2019 EFL League Two play-off final

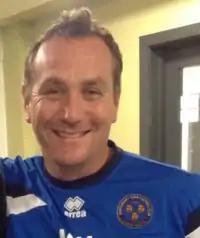
Tranmere's manager Micky Mellon had led Tranmere to promotion to League Two the previous season.

Tranmere had last played in the third tier of English football in 2014 while Newport had never played at that level. Tranmere were making their first appearance in a fourth tier play-off final, but had featured in the Football League Third Division play-offs twice, losing the 1990 final 2–0 to Notts County and winning the following year's final 1–0 against Bolton Wanderers in extra time. Having been promoted into the EFL through the 2018 National League play-off final, Tranmere were aiming to win back-to-back promotions. Newport had been promoted to the EFL for the first time in their history when they won the 2013 Conference Premier play-off final 2–0 against Wrexham. Coming into the final, Newport had gone on an unbeaten 12-match run while Tranmere had failed to win any of their last four games. Tranmere's squad included Norwood, League Two's Golden Boot winner with 29 goals, and goalkeeper Scott Davies, the league's Golden Glove winner. Amond and Matt had scored 43 goals in all competitions during the season for Newport.